Yunxi (prince)

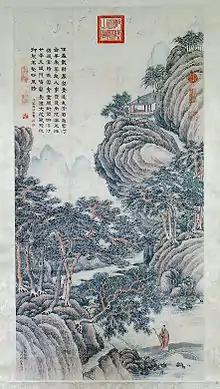
“Wind in Ten Thousand Pine gully"

Yunxi was one of the most excellent Kangxi Emperor's sons due to his talent for arts and diligence in studies. Most of Yunxi's paintings used Gongbi technique following the school of Dong Yuan and Wen Zhengming, one of the most renowned Ming dynasty artists. Actually, Yunxi's artworks exceed from the definition of monochromy using great palette of colours, as shown on the painting "Wind in Ten Thousand Pine gully" ("万壑松风"). Therefore, Yunxi was considered the best painter of the Kangxi-Qianlong eras imperial court. Yunxi was befriended with imperial court artists, such as Giuseppe Castiglione and Zheng Xie. Moreover, he associated himself with numerous taoist priests and buddhist monks and pursued meditation. That relationship with monks was exposed on his paintings by the depiction of taoist monk in purple clothes. Yunxi was also known to engage himself in poetry. Apart from writing poems on art works, Yunxi wrote a cycle of poems "Poetry from Huajian hall".